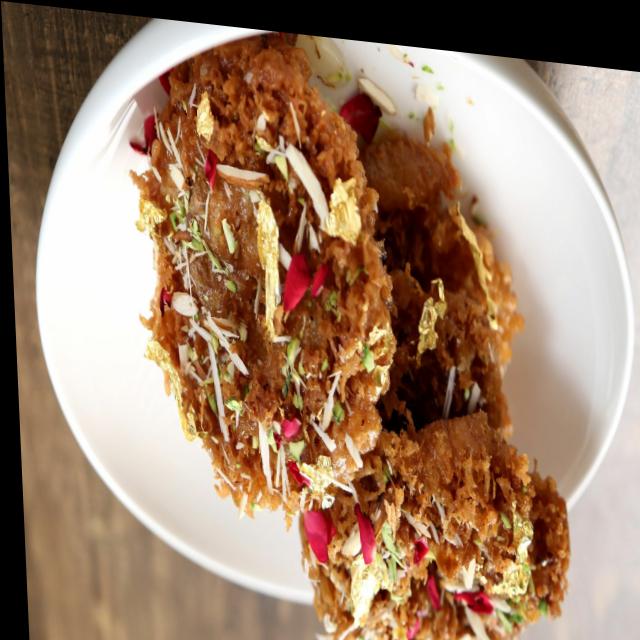
Dish: ghevar